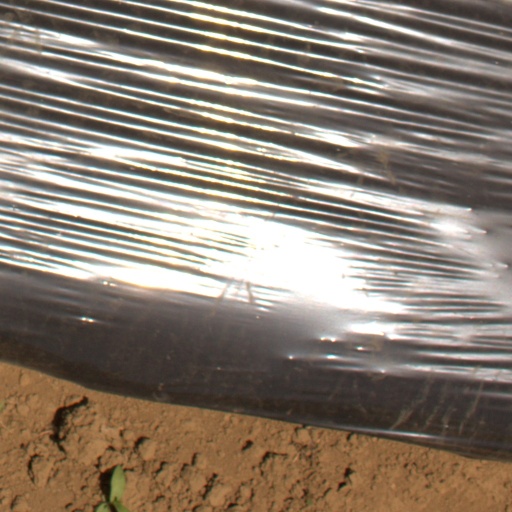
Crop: Jerusalem artichoke